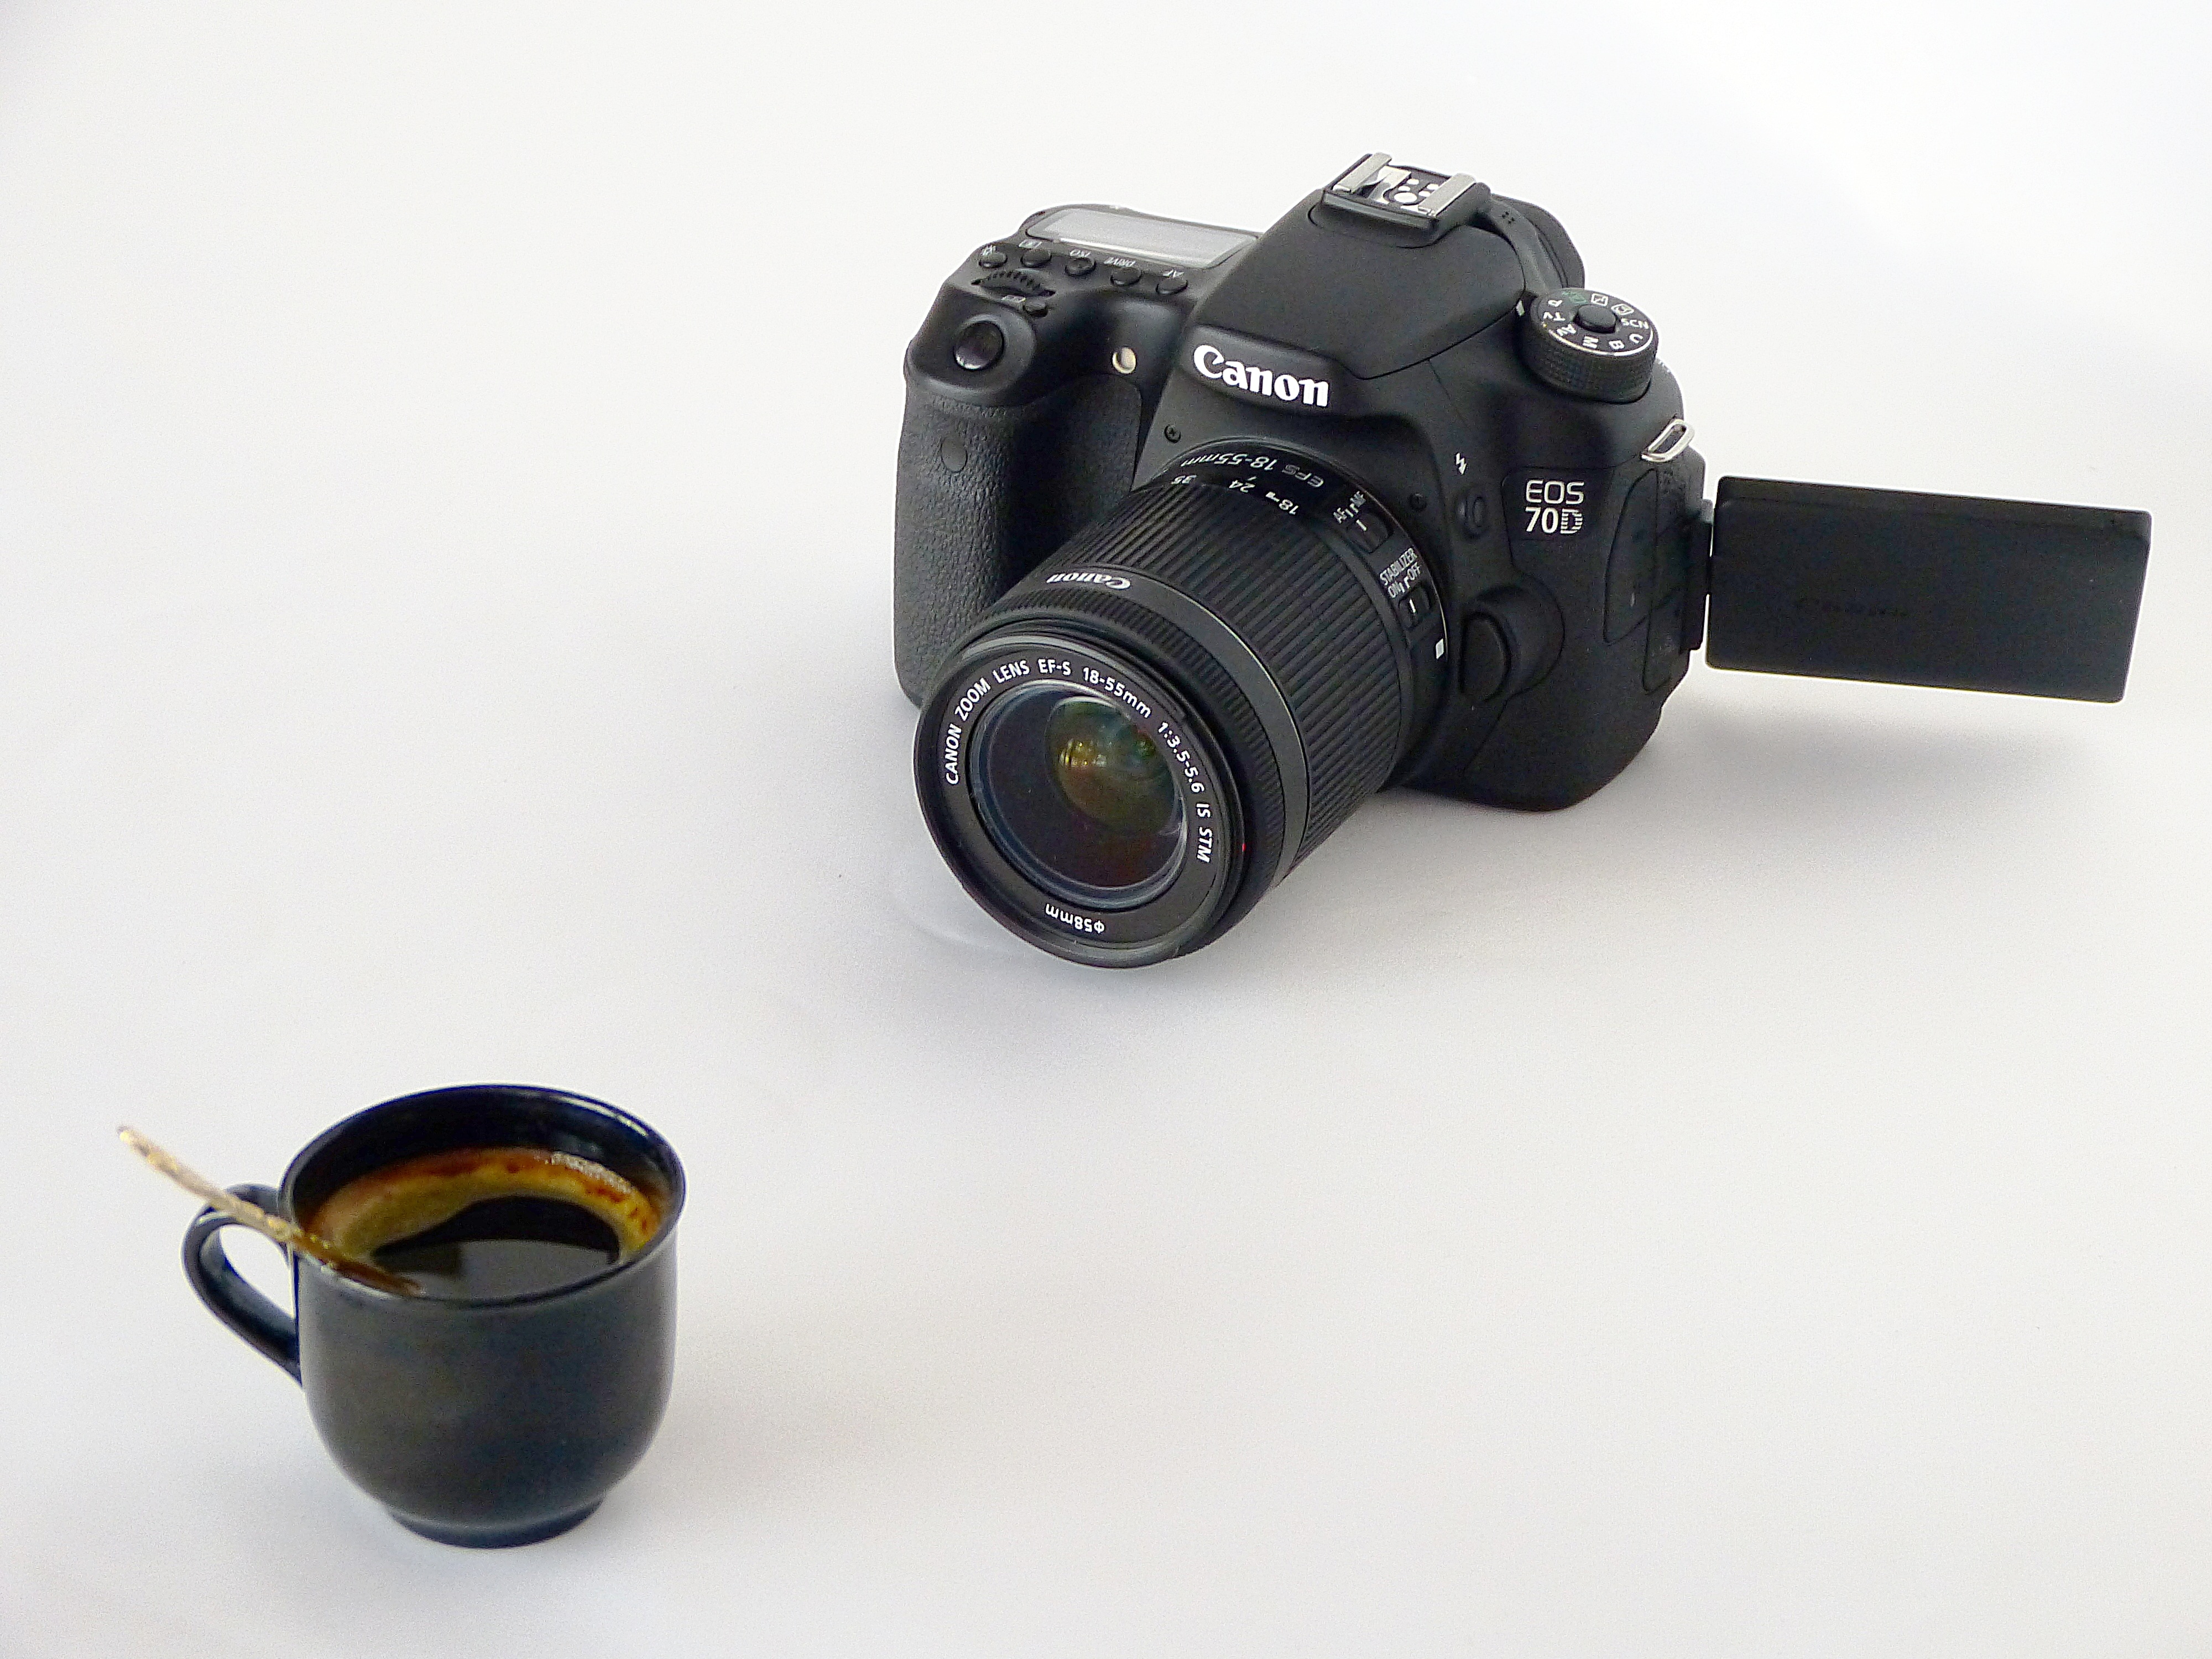
coffee, camera, cup, lens, canon, black, device, product, digital, reflex, camera lens, coffee spoon, cameras optics, apn, 70d